Rajgir

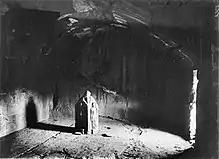
The Son Bhandar Caves (Caddy 1895)

It is also mentioned in Jain and Buddhist scriptures, which give a series of place-names, but without geographical context. The attempt to locate these places is based largely on reference to them and to other locations in the works of Chinese Buddhist pilgrims, particularly Faxian and Xuanzang. It is on the basis of Xuanzang in particular that the site is divided into Old and New Rajgir. The former lies within a valley and is surrounded by low-lying hills, Rajgir Hills. It is defined by an earthen embankment (the Inner Fortification), with which is associated the Outer Fortification, a complex of cyclopean walls that runs (with large breaks) along the crest of the hills. New Rajgir is defined by another, larger, embankment outside the northern entrance of the valley and next to the modern town.